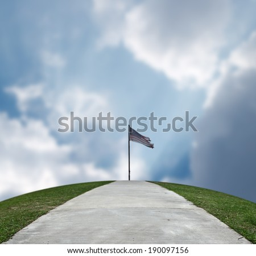
a rugged concrete road to the top of a hill with a lonely ragged flag .